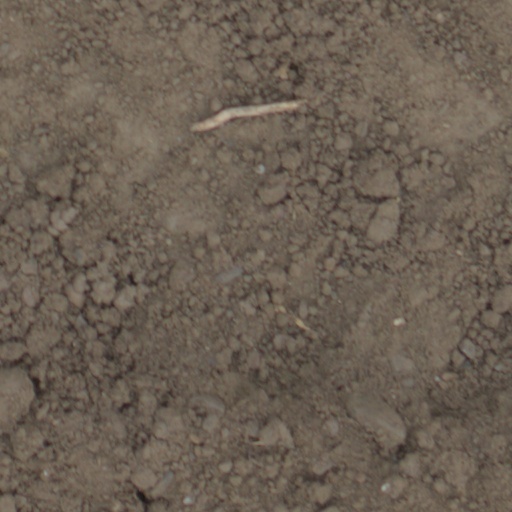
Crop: wheat